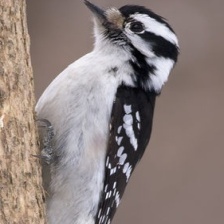
Species: DOWNY WOODPECKER
Scientific name: PICOIDES PUBESCENS